Neanderthal

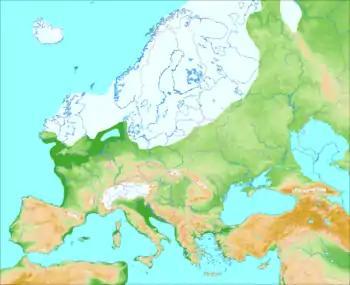
Map of Europe 20,000 to 70,000 years ago during the Würm glaciation

Typical Neanderthal skull traits appear in the European fossil record near the beginning of the Middle Pleistocene, in specimens usually classified as "H. heidelbergensis". These "pre-Neanderthals" seem to have gradually accreted these traits ("Neanderthalization") as populations adapted to the cold environment, evolving a "hyper-arctic" physique. Circumpolar peoples (namely Inuit groups) are often used as modern Neanderthal analogues to study "hyper-arctic" adaptations. Additionally, glacial periods may have forced populations into small refugia, reducing genetic diversity, leading to the development of other typical Neanderthal traits through genetic drift or pleiotropy. The 120,000 to 140,000-year-old Israeli Nesher Ramla remains may represent one such source population which would recolonise Europe following the Penultimate Glacial Period.